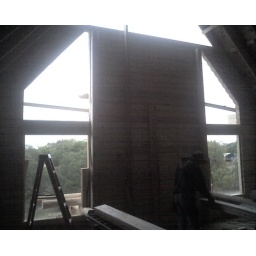
Finishing up the wall in the living room. The gable windows finally there! Just another 5-6 feet to go....